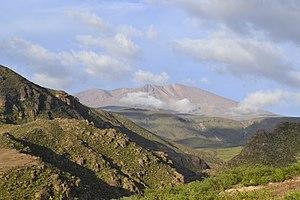
Le Tata Jachura est un volcan éteint qui constitue l'un des points culminants de la commune de Huara, dans la première région du Chili. À environ 180 kilomètres au nord-est d'Iquique, dans la précordillère des Andes, il s'élève à 5 269 m d'altitude.